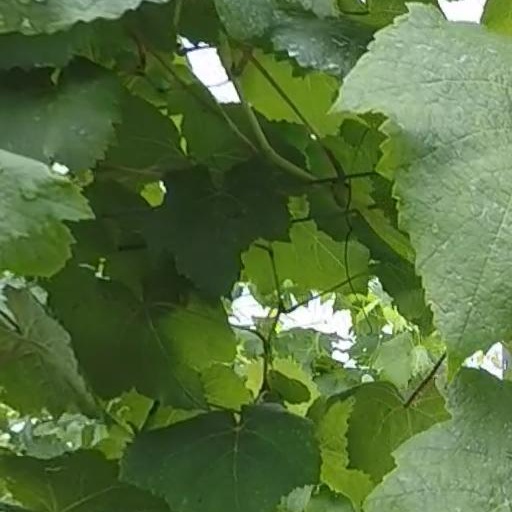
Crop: grape